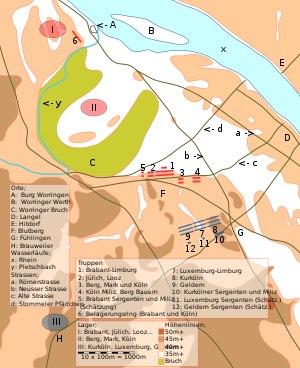
La bataille de Worringen, qui oppose le 5 juin 1288 les troupes de différents princes de la maison de Limbourg à celles de Jean Iᵉʳ, duc de Brabant, aidées par de puissantes milices bourgeoises, en particulier celles de Cologne, est une bataille qui met fin, au profit du Brabant, à la guerre de succession du Limbourg et ouvre en quelques décennies pour les Pays-Bas une ère d'hégémonie bourgeoise et urbaine.